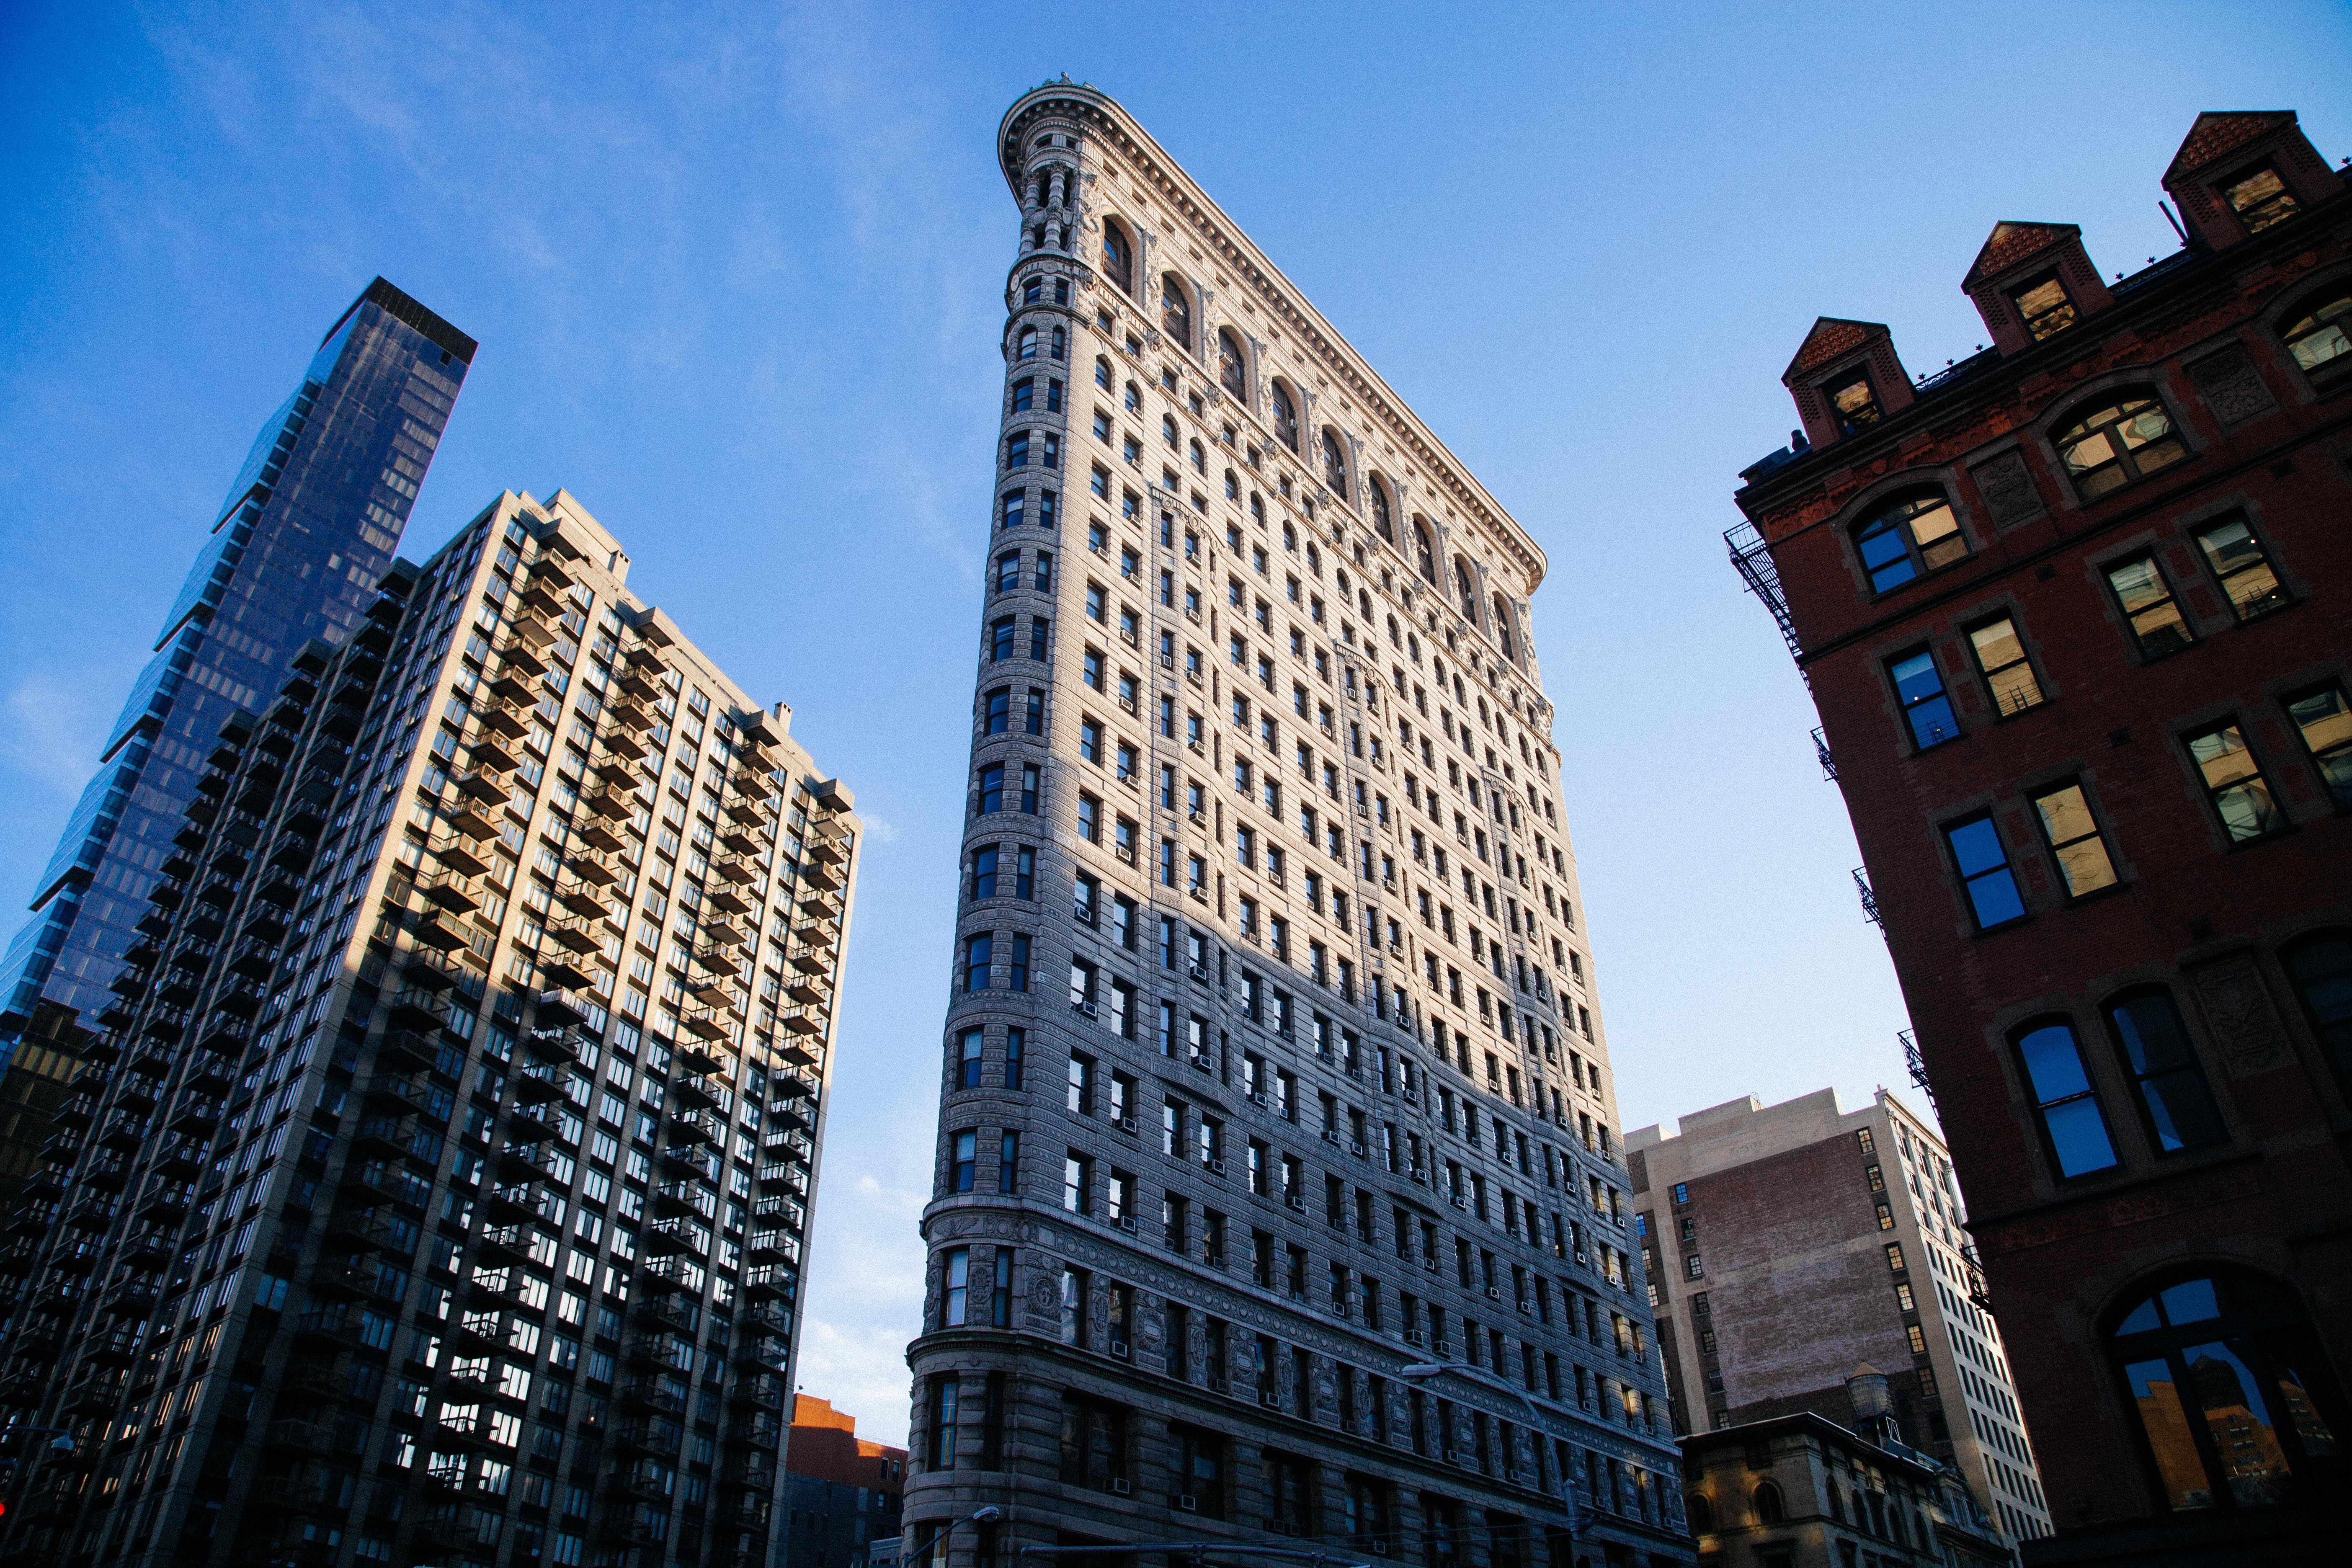
architecture, structure, skyline, house, building, old, city, skyscraper, urban, manhattan, new york city, cityscape, downtown, construction, tower, nyc, usa, america, landmark, facade, historic, tourism, tower block, triangular, engineering, famous, metropolis, condominium, neighbourhood, urban area, residential area, flat iron building, human settlement, metropolitan area